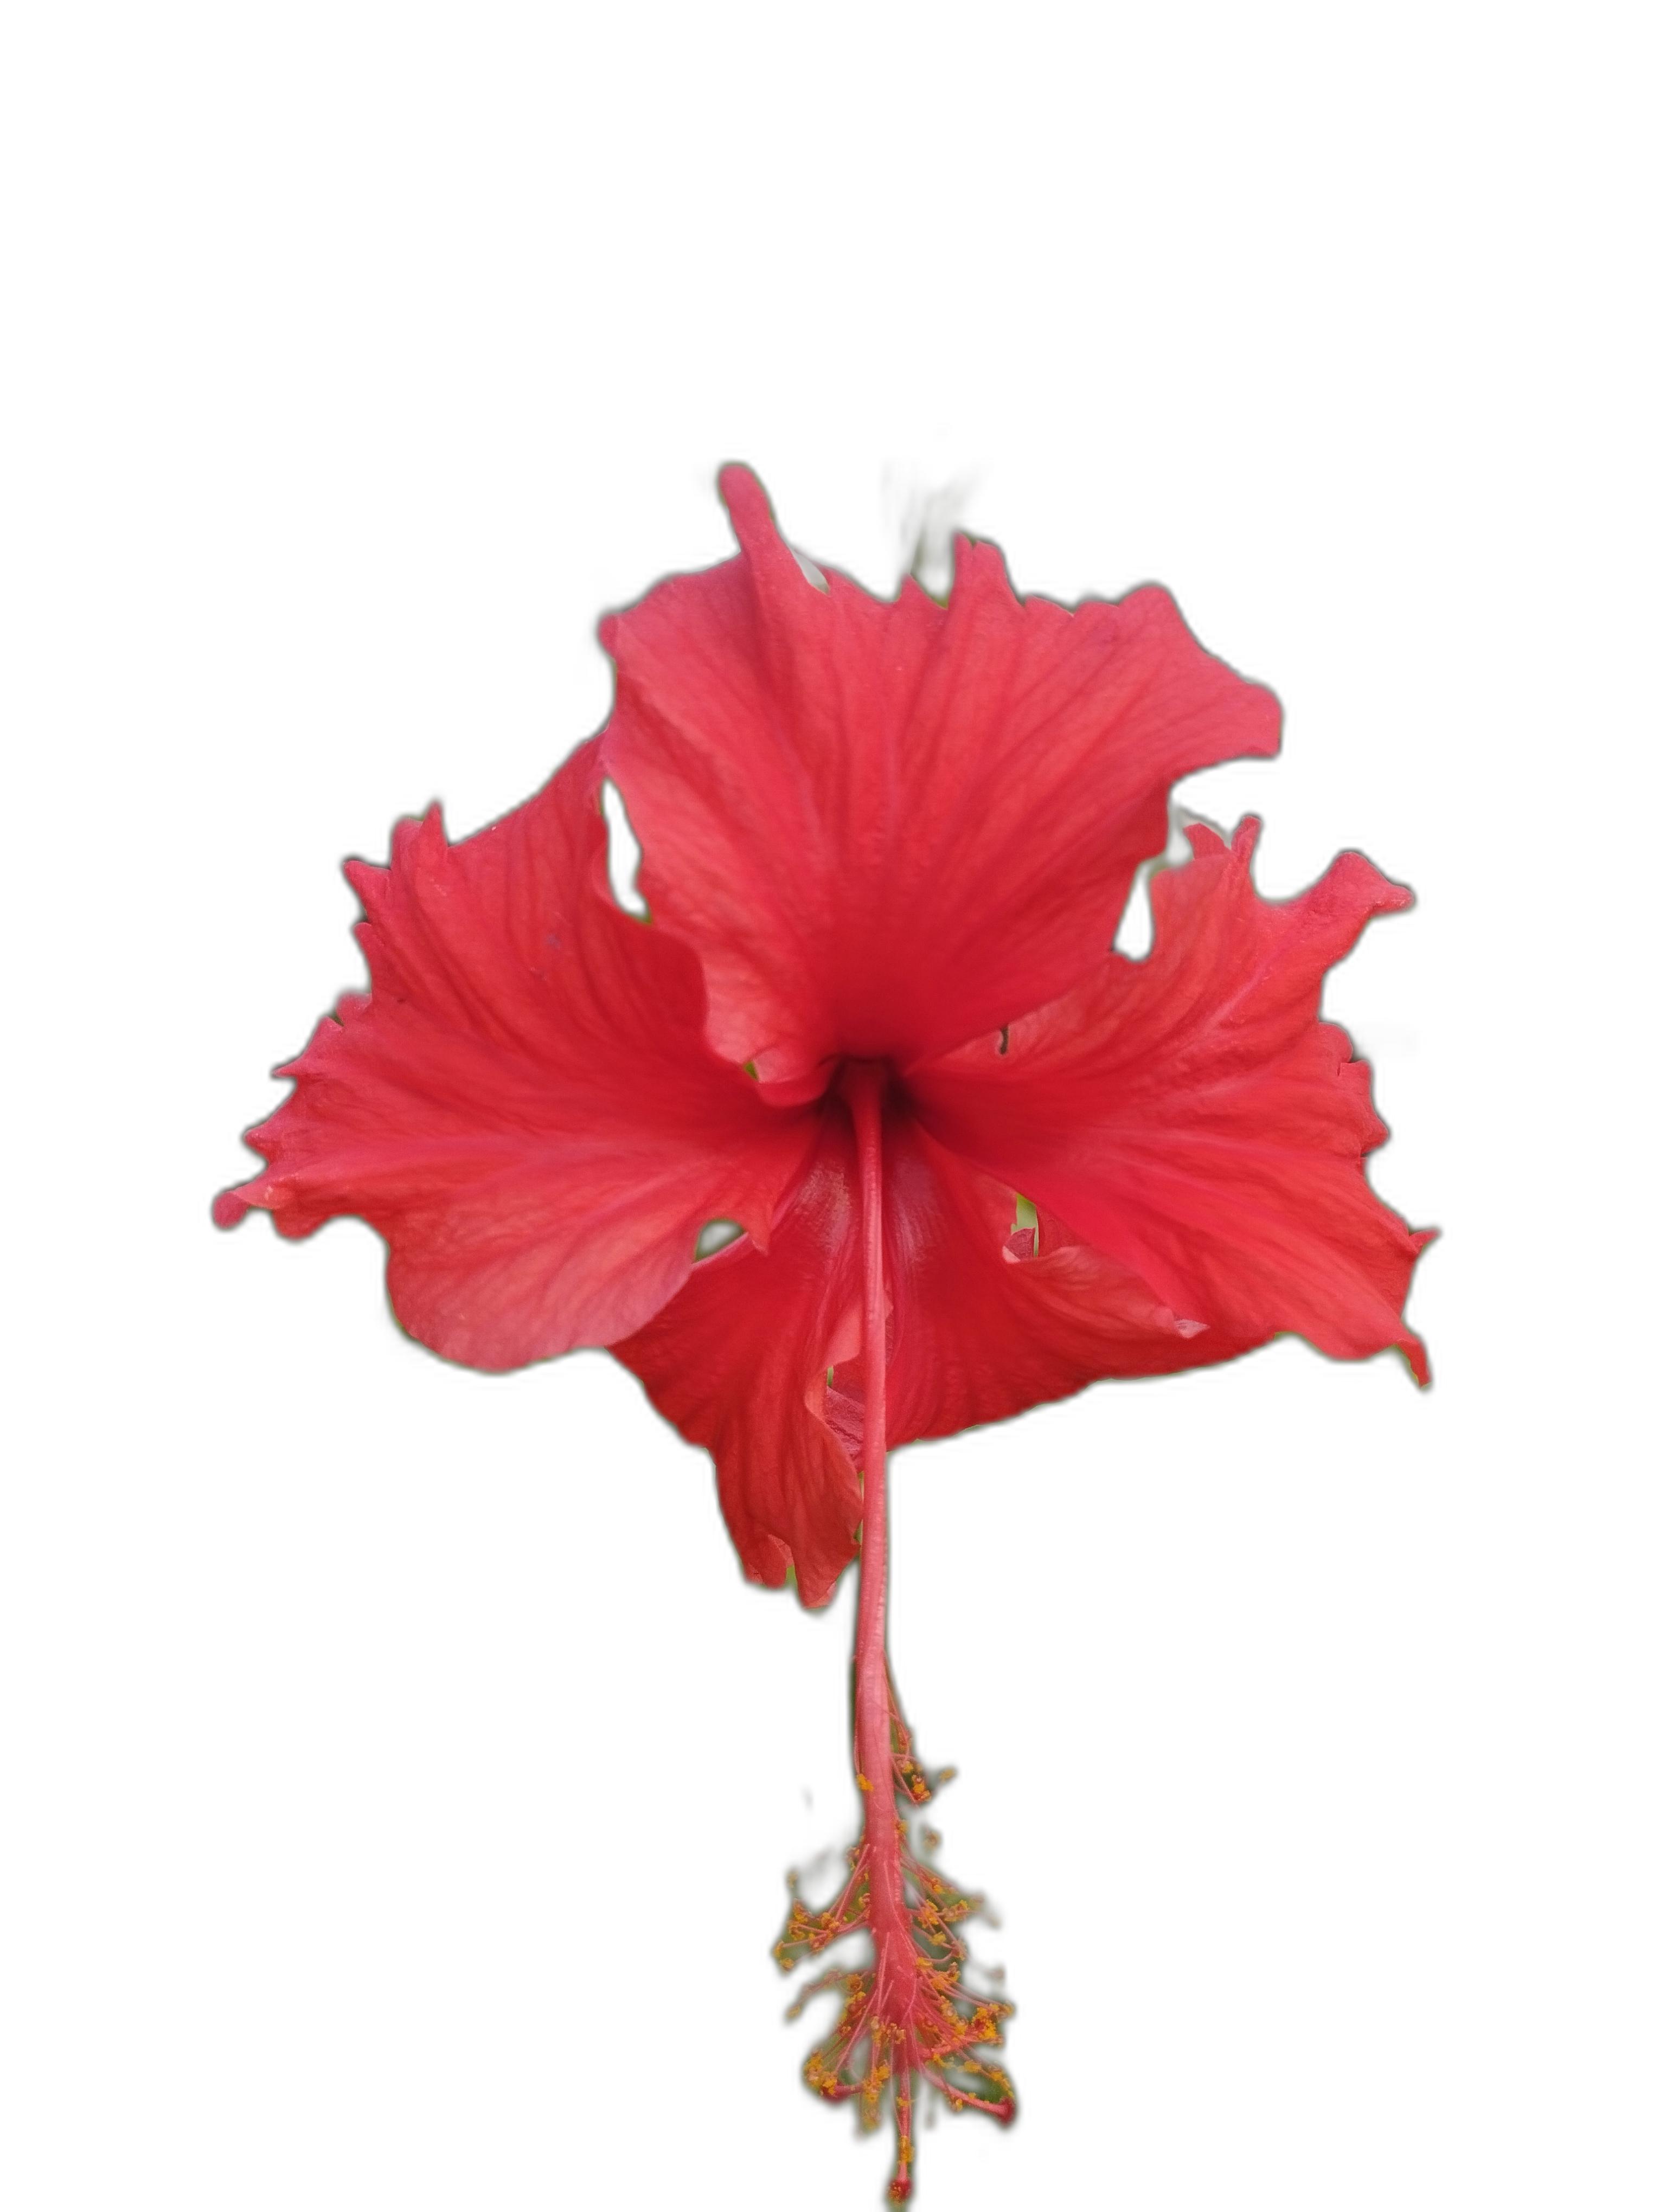
Label: Hibiscus